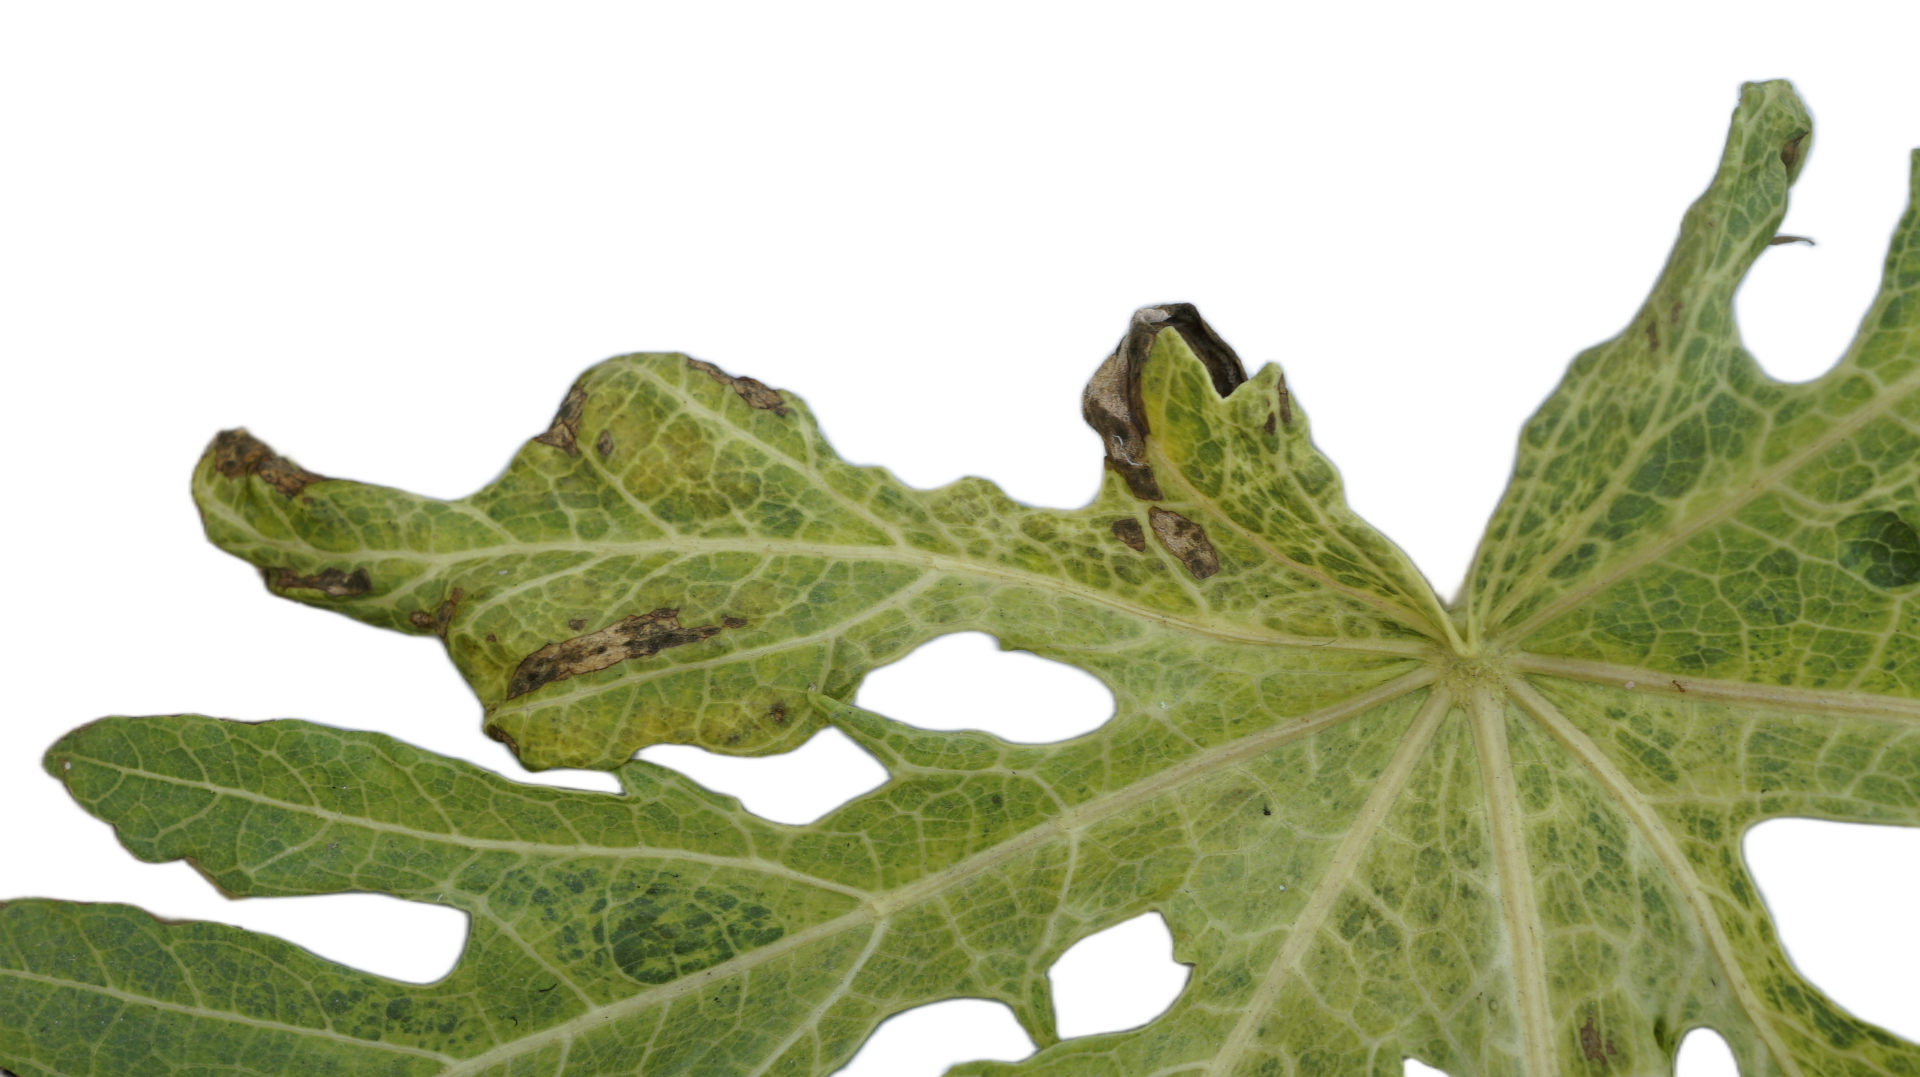
Crop: Papaya
Label: Curled_Yellow_Spot